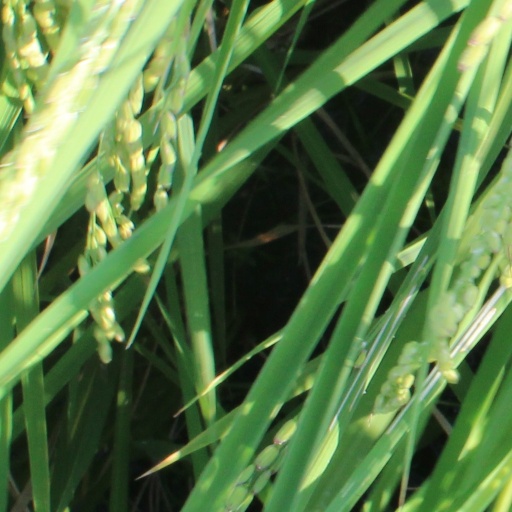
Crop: rice